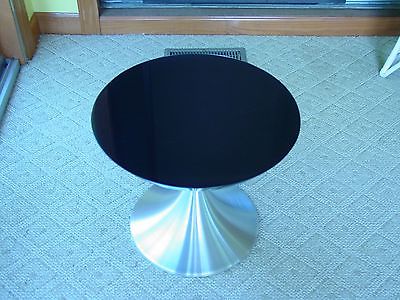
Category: table